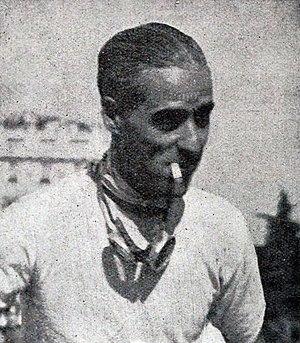
Tazio Nuvolari, vainqueur du Grand Prix de Nice 1933.
Le Grand Prix automobile de Nice 1933 est un Grand Prix qui s'est tenu sur le circuit urbain de Nice le 6 août 1933.